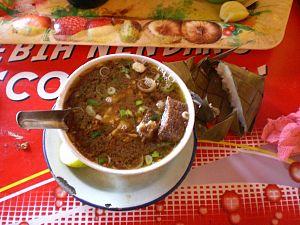
Dans la cuisine indonésienne, le soto, sroto, tauto, ou coto, est une soupe traditionnelle à base de bouillon, de viande et de légumes. Les nombreuses soupes traditionnelles du pays sont dénommées soto, tandis que les soupes d'influences étrangères et occidentales sont appelées sop.